Religion in the United Kingdom

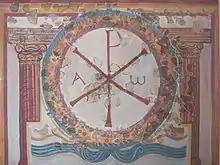
Fourth-century Chi-Rho fresco from Lullingstone Roman Villa, Kent, which contains the only known Christian paintings from the Roman era in Britain

Before the Roman conquest of Britain, various types of British paganism were practiced which included ancestor worship. The history of Christianity in Britain begins at the latest in the 3rd century, when groups such as tradesmen, immigrants and soldiers introduced it to Roman Britain. Christianity seems to have stayed a minority religion throughout the 4th century, with evidence supporting the continuation of the Romano-Celtic religion during this time, and in the early 5th century there are records of British bishops asking for help from Gaul to deal with Pelagianism.